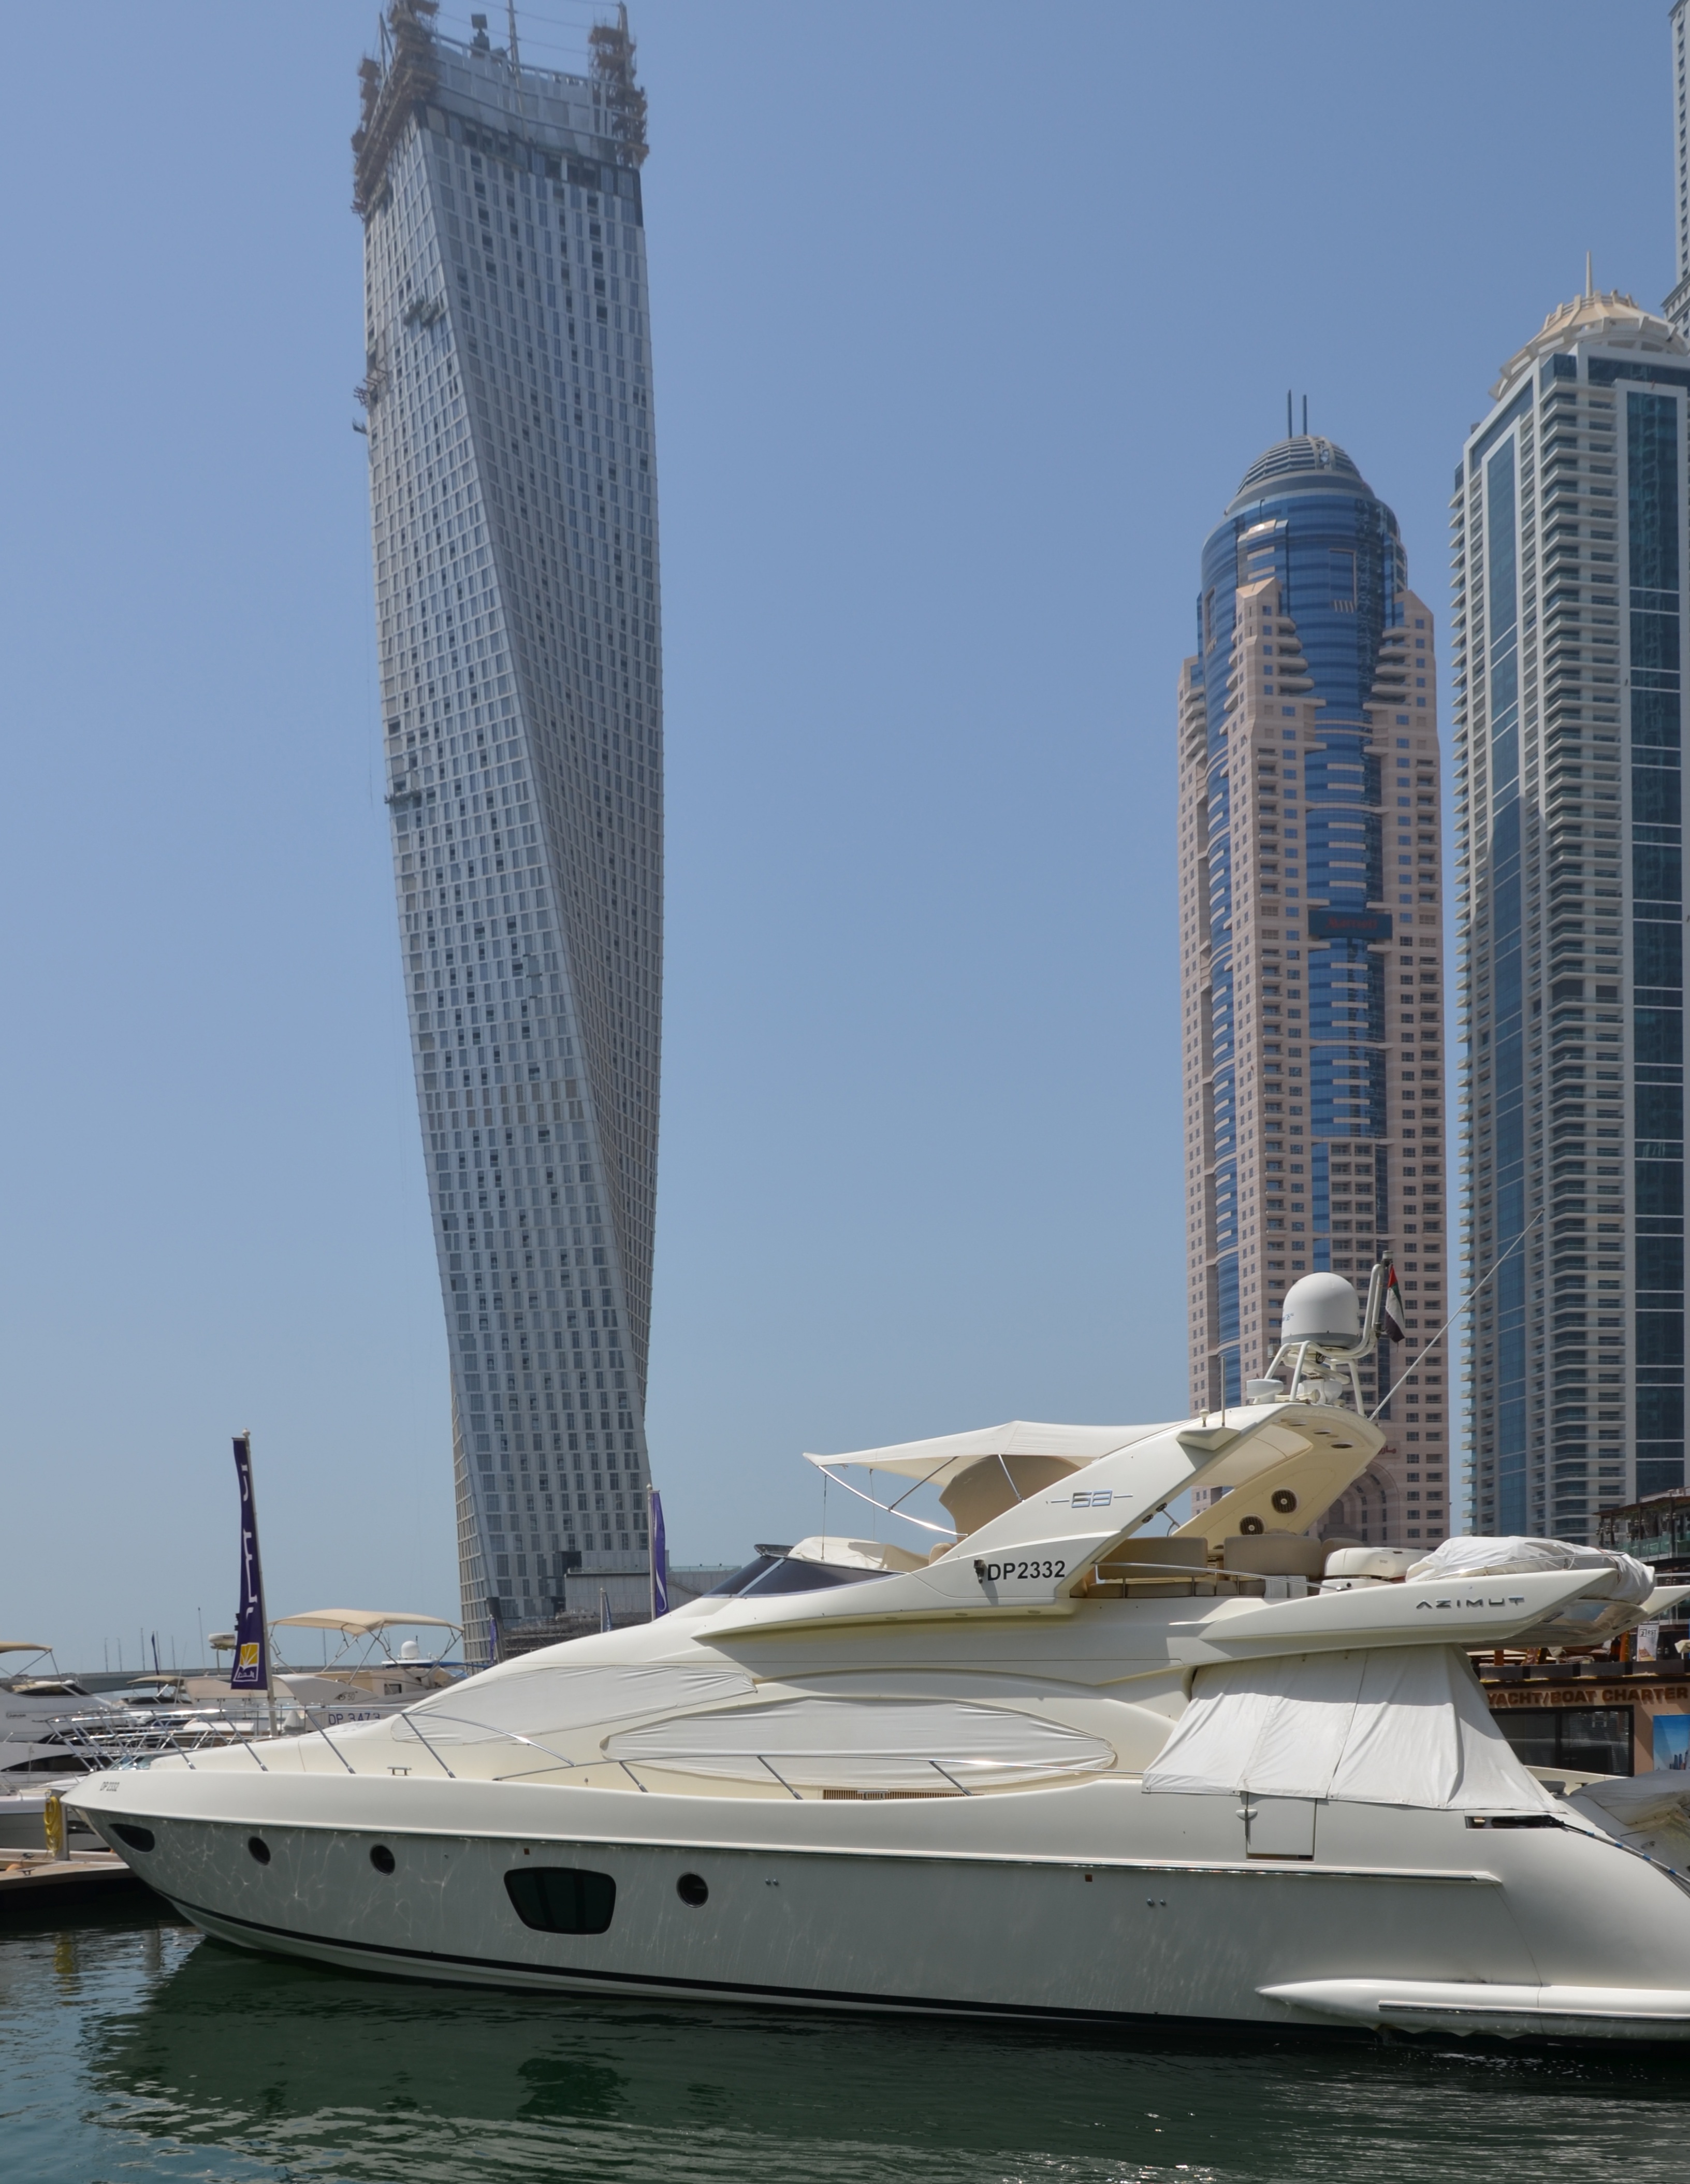
water, dock, architecture, sun, boat, skyscraper, ship, boot, vehicle, mast, yacht, park, dubai, holiday, marina, port, sailboat, skyscrapers, luxury, sail, watercraft, palm trees, passenger ship, luxury yacht, u a e, motor yacht